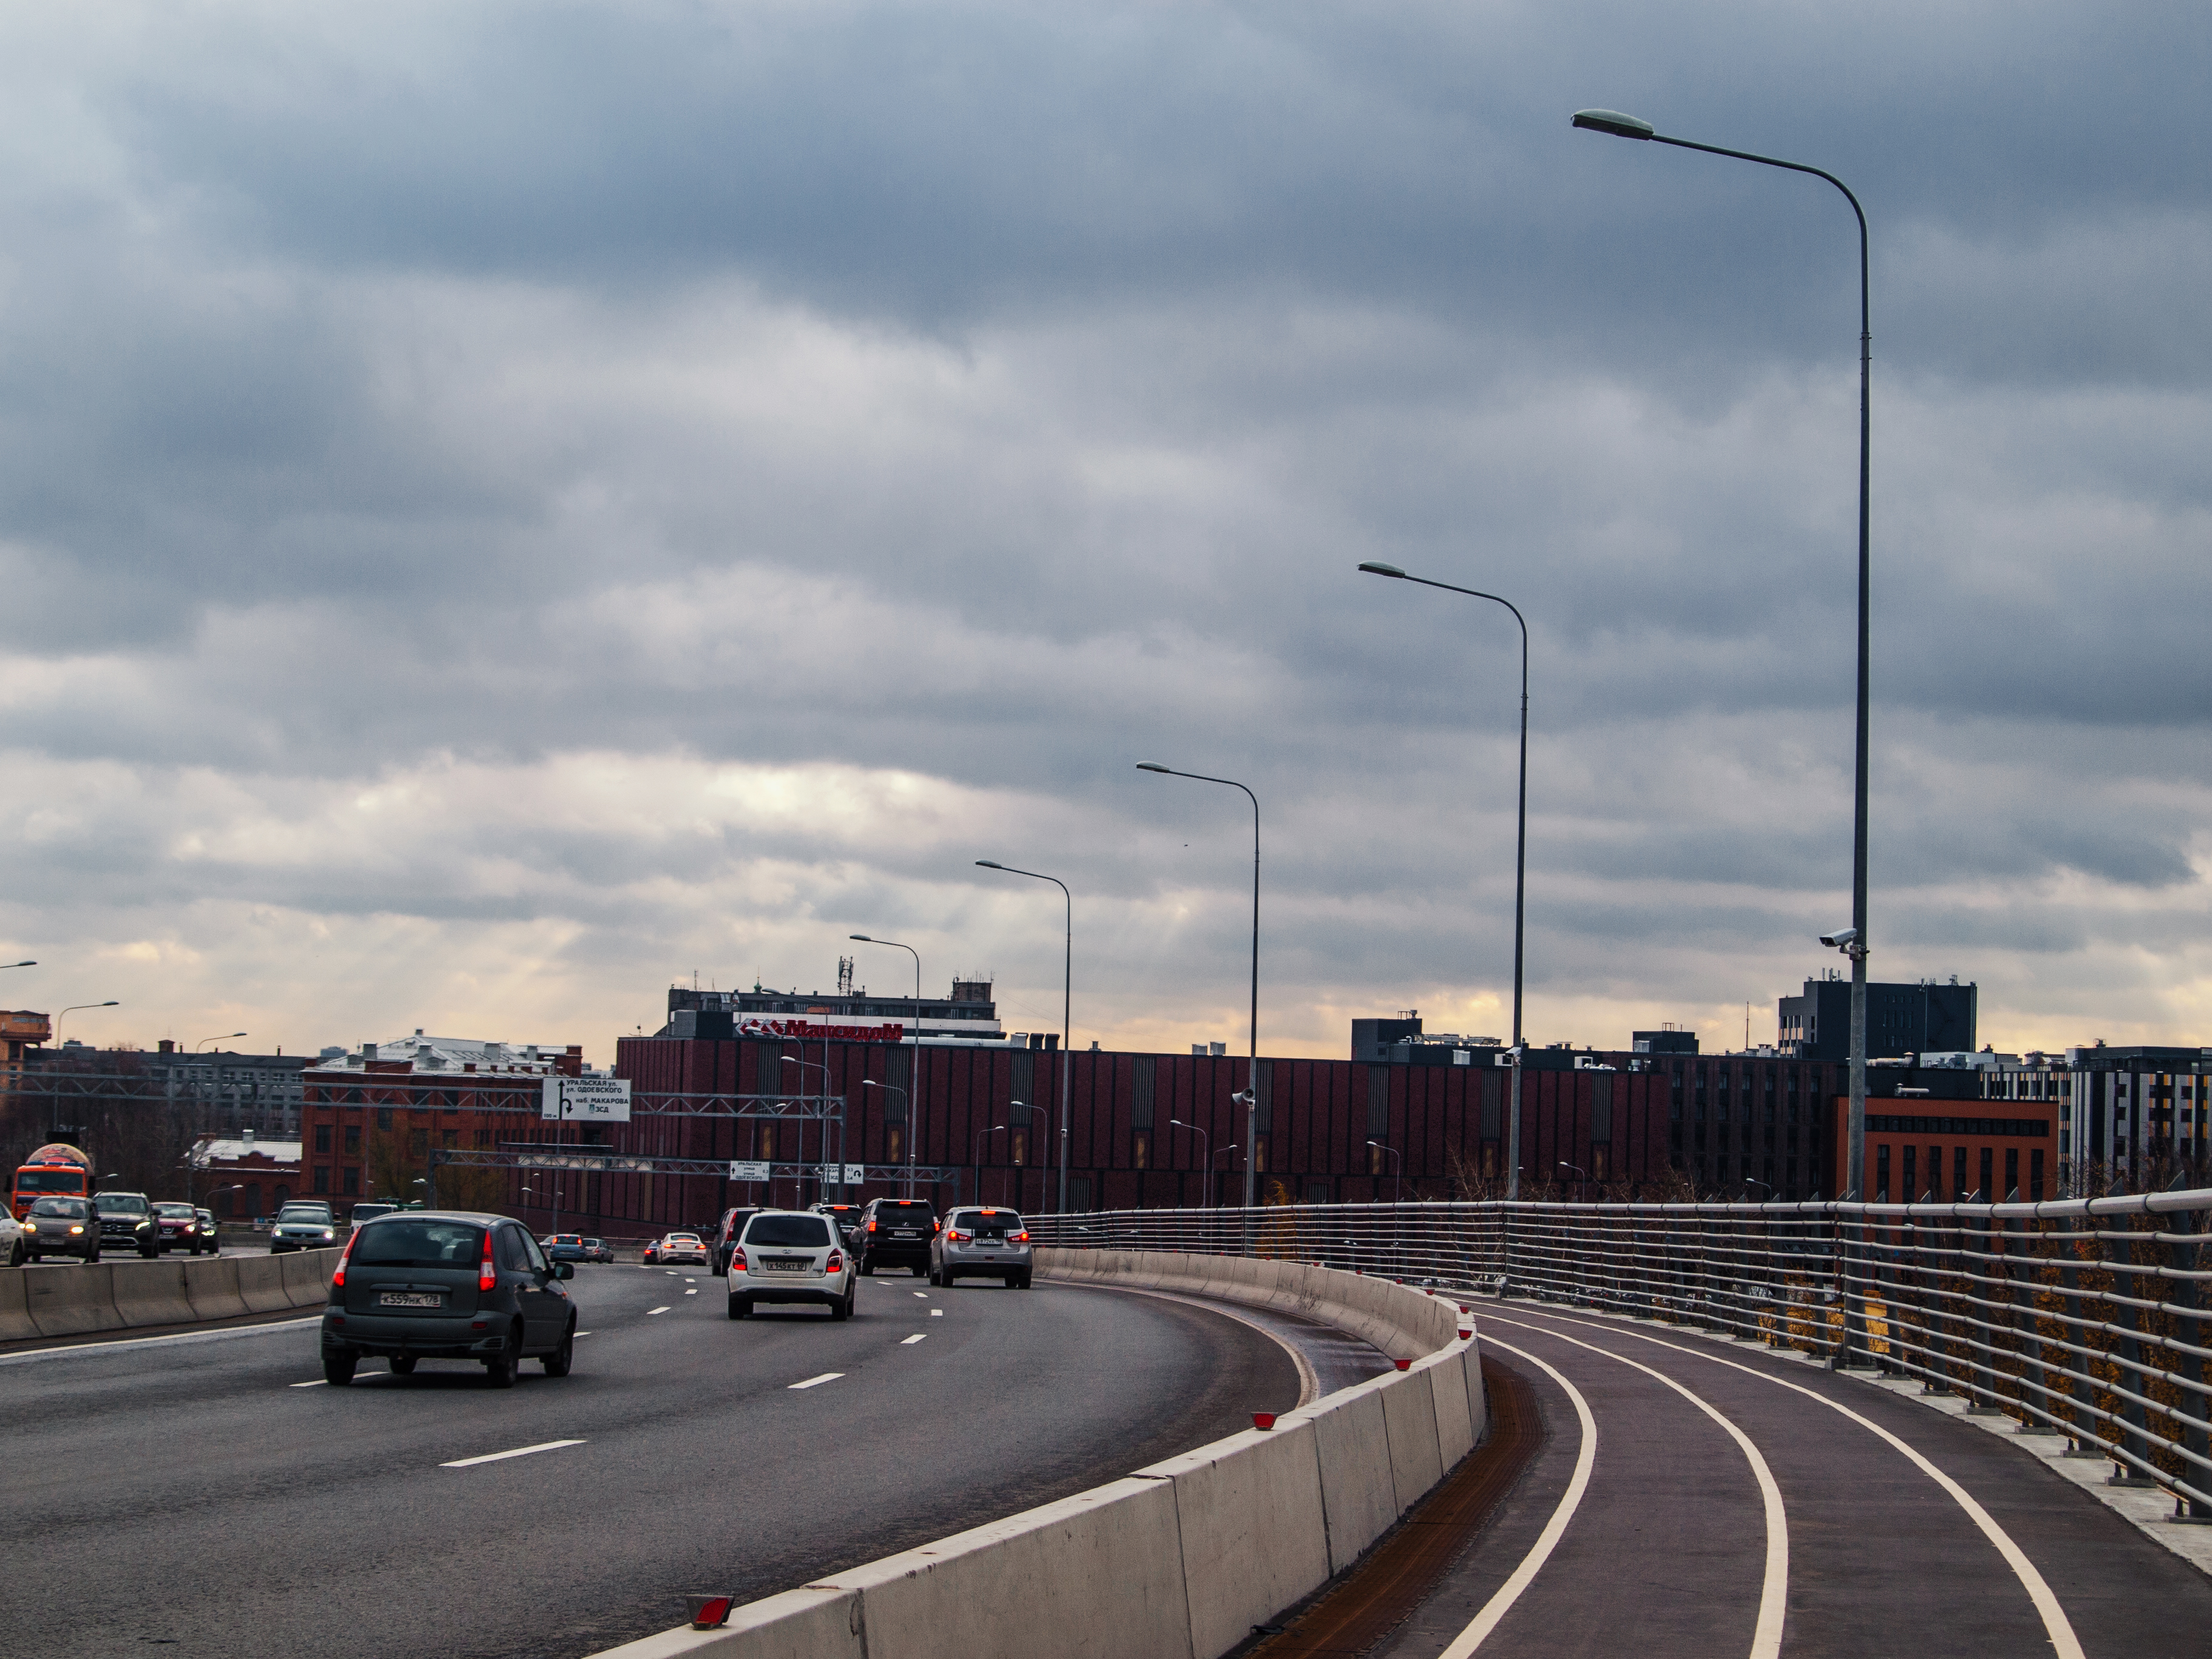
images, cloud, sky, car, street light, vehicle, infrastructure, building, road surface, asphalt, lighting, thoroughfare, mode of transport, horizon, wheel, tire, road, city, landmark, metropolitan area, tower, dusk, cityscape, bridge, urban area, metropolis, freeway, truck, shoulder, highway, motor vehicle, evening, lane, street, public utility, vehicle registration plate, cumulus, tower block, intersection, overpass, nonbuilding structure, tar, downtown, suburb, traffic, rolling, town, landscape, junction, skyline, transport, light fixture, road trip, family car, signage, traffic sign